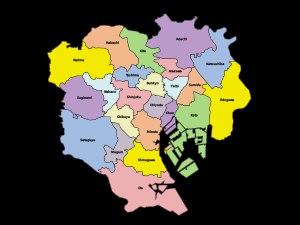
Au Japon, la partie orientale de la préfecture de Tokyo est divisée en 23 arrondissements spéciaux, plus généralement désignés comme les 23 arrondissements. Autrefois, ils formaient la ville de Tokyo mais, depuis 1943, celle-ci n'existe plus en tant qu'entité politique ou administrative en soi. Aujourd'hui, chaque arrondissement constitue à lui seul une municipalité urbaine. Il se trouve à un niveau administratif équivalent à celui d'une ville et immédiatement sous de la préfecture métropolitaine de Tokyo. Pris dans leur ensemble, ils regroupent 9,5 millions d'habitants. Ils forment le cœur historique et économique d'une très vaste conurbation, qui s'étend également sur d'autres parties de la préfecture et dans des préfectures voisines. Les grandes institutions politiques du pays se trouvent toujours dans les arrondissements spéciaux.
Tokyo [to.kjo], anciennement Edo, officiellement Métropole de Tokyo, est de facto la capitale actuelle du Japon. Elle est la plus peuplée des préfectures du Japon, avec plus de 13 831 421 habitants intra-muros en 2018 et 42 794 714 dans l'agglomération, et forme l'aire urbaine la plus peuplée au monde. Située sur la côte est de l'île principale de l'archipel japonais, Honshū, Tokyo est l'une des quarante-sept préfectures du Japon. Principal centre politique de l'archipel depuis le XVIIᵉ siècle, la ville accueille la plupart des institutions du pays : la résidence principale de l'empereur du Japon, du Premier ministre, le siège de la Diète, du Cabinet, les ministères qui le constituent ainsi que toutes les ambassades étrangères.